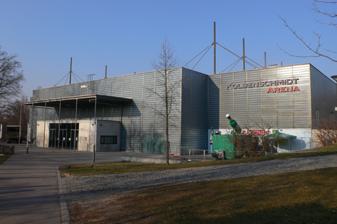
Building: Kolbenschmidt Arena
Country: Germany
Year built: 2002
Kolbenschmidt Arena Former names Knorr Arena (2002–2007) Lavatec Arena (2007–2009) Eisstadion Heilbronn (2009–2012) Location Heilbronn , Germany Owner Stadt Heilbronn Operator Heilbronner Falken GmbH Capacity 4.000 Construction Broke ground January, 2002 Opened November, 2002 Construction cost € 8,2 million Architect Jürgen Pils Tenants Heilbronner Falken (2002-) Eisbären Heilbronn (2005-) Kolbenschmidt Arena is an arena in Heilbronn , Germany . It is primarily used for hockey . Kolbenschmidt Arena opened in 2002 and has a viewer capacity of 4,000. External links Official website 49°08′46″N 9°12′55″E / 49.14611°N 9.21528°E / 49.14611; 9.21528 This article about a German sports venue is a stub . You can help Wikipedia by expanding it . v t e This article about a Baden-Württemberg building or structure is a stub . You can help Wikipedia by expanding it . v t e